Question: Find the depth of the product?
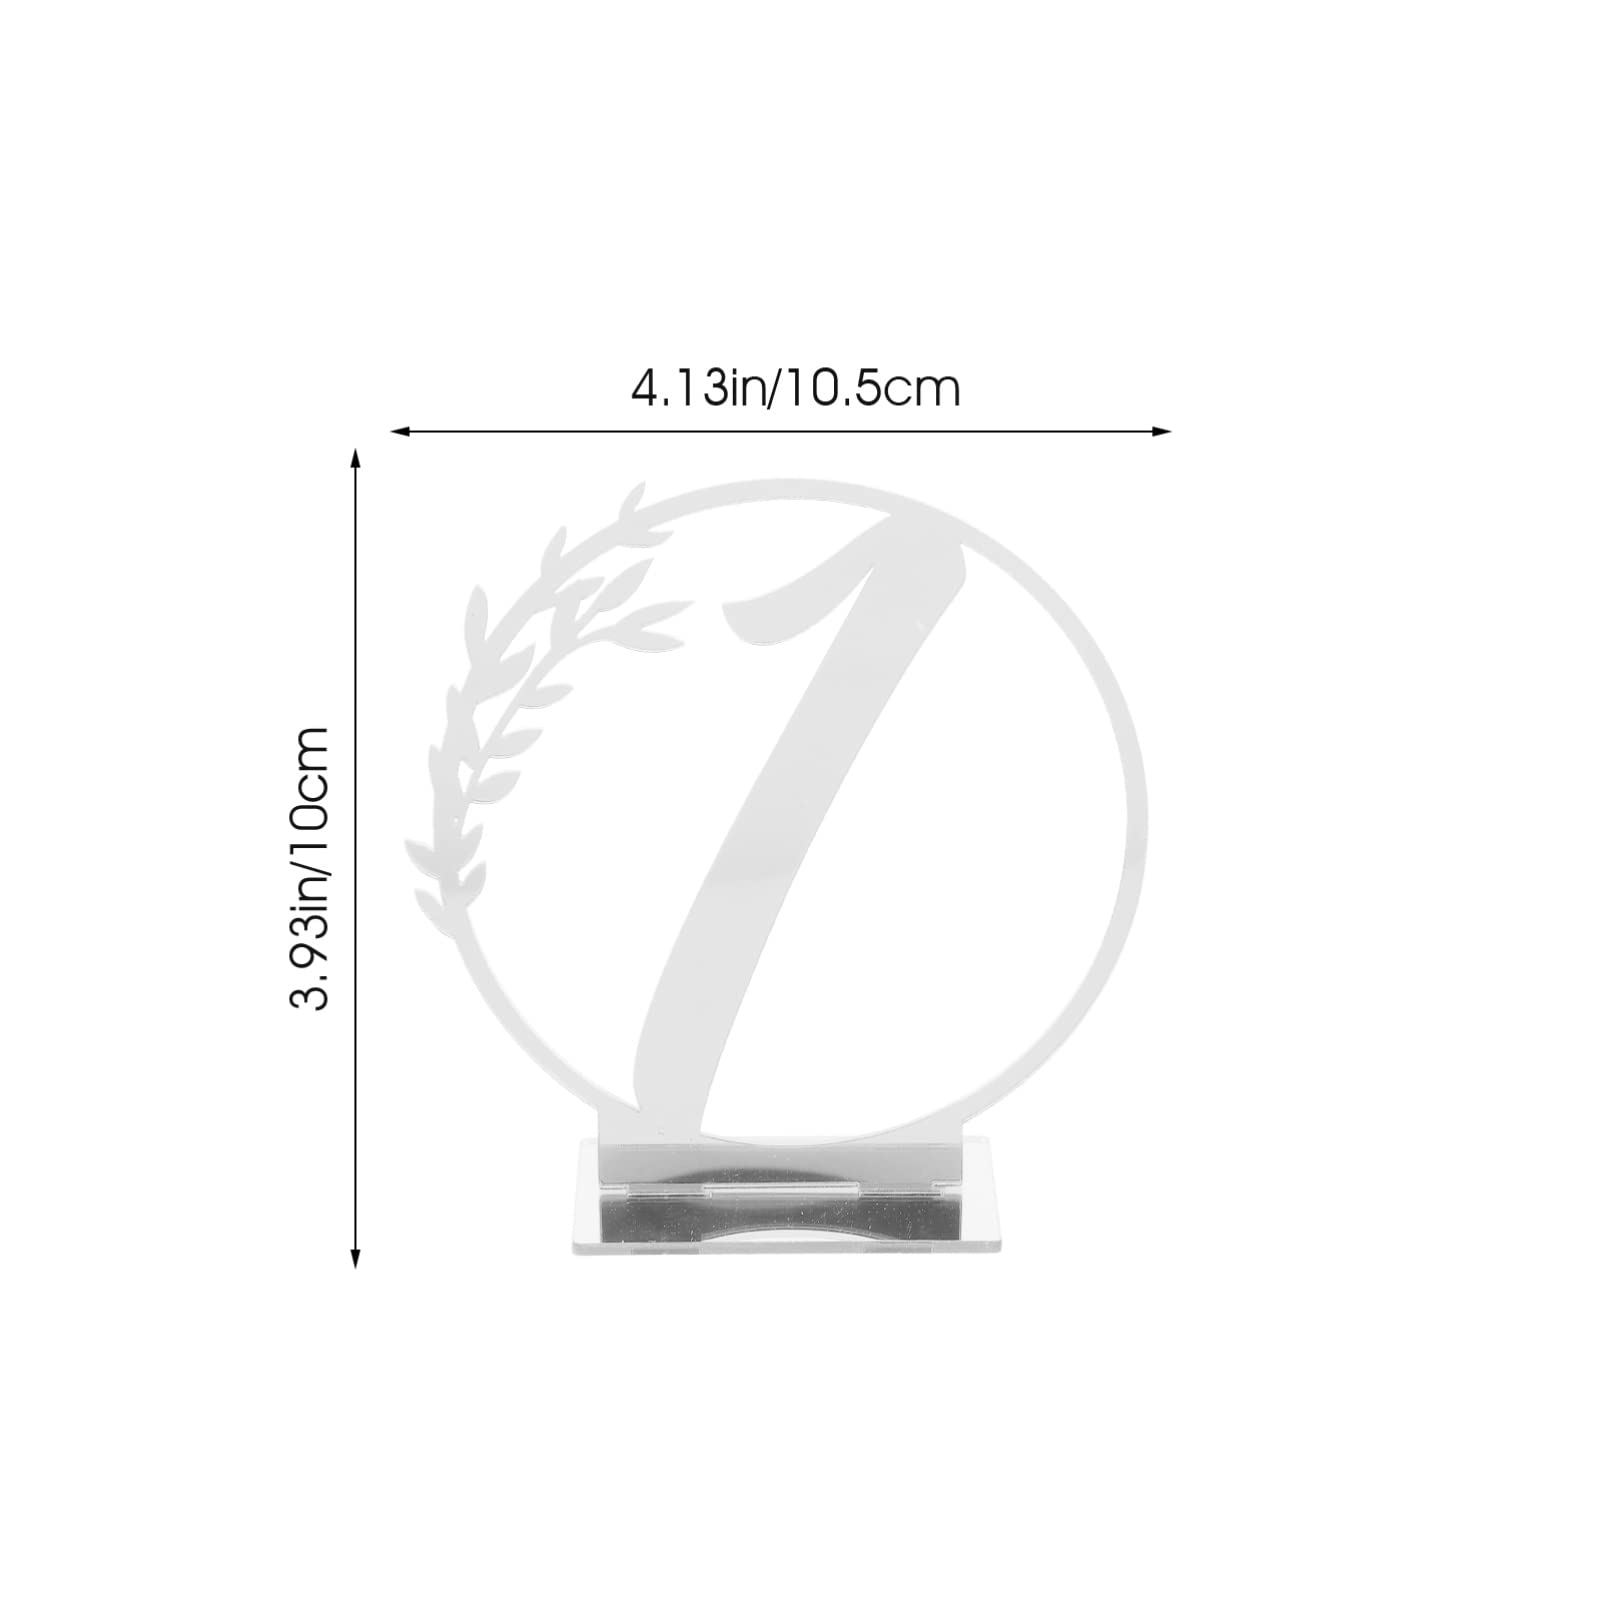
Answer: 10.5 centimetre